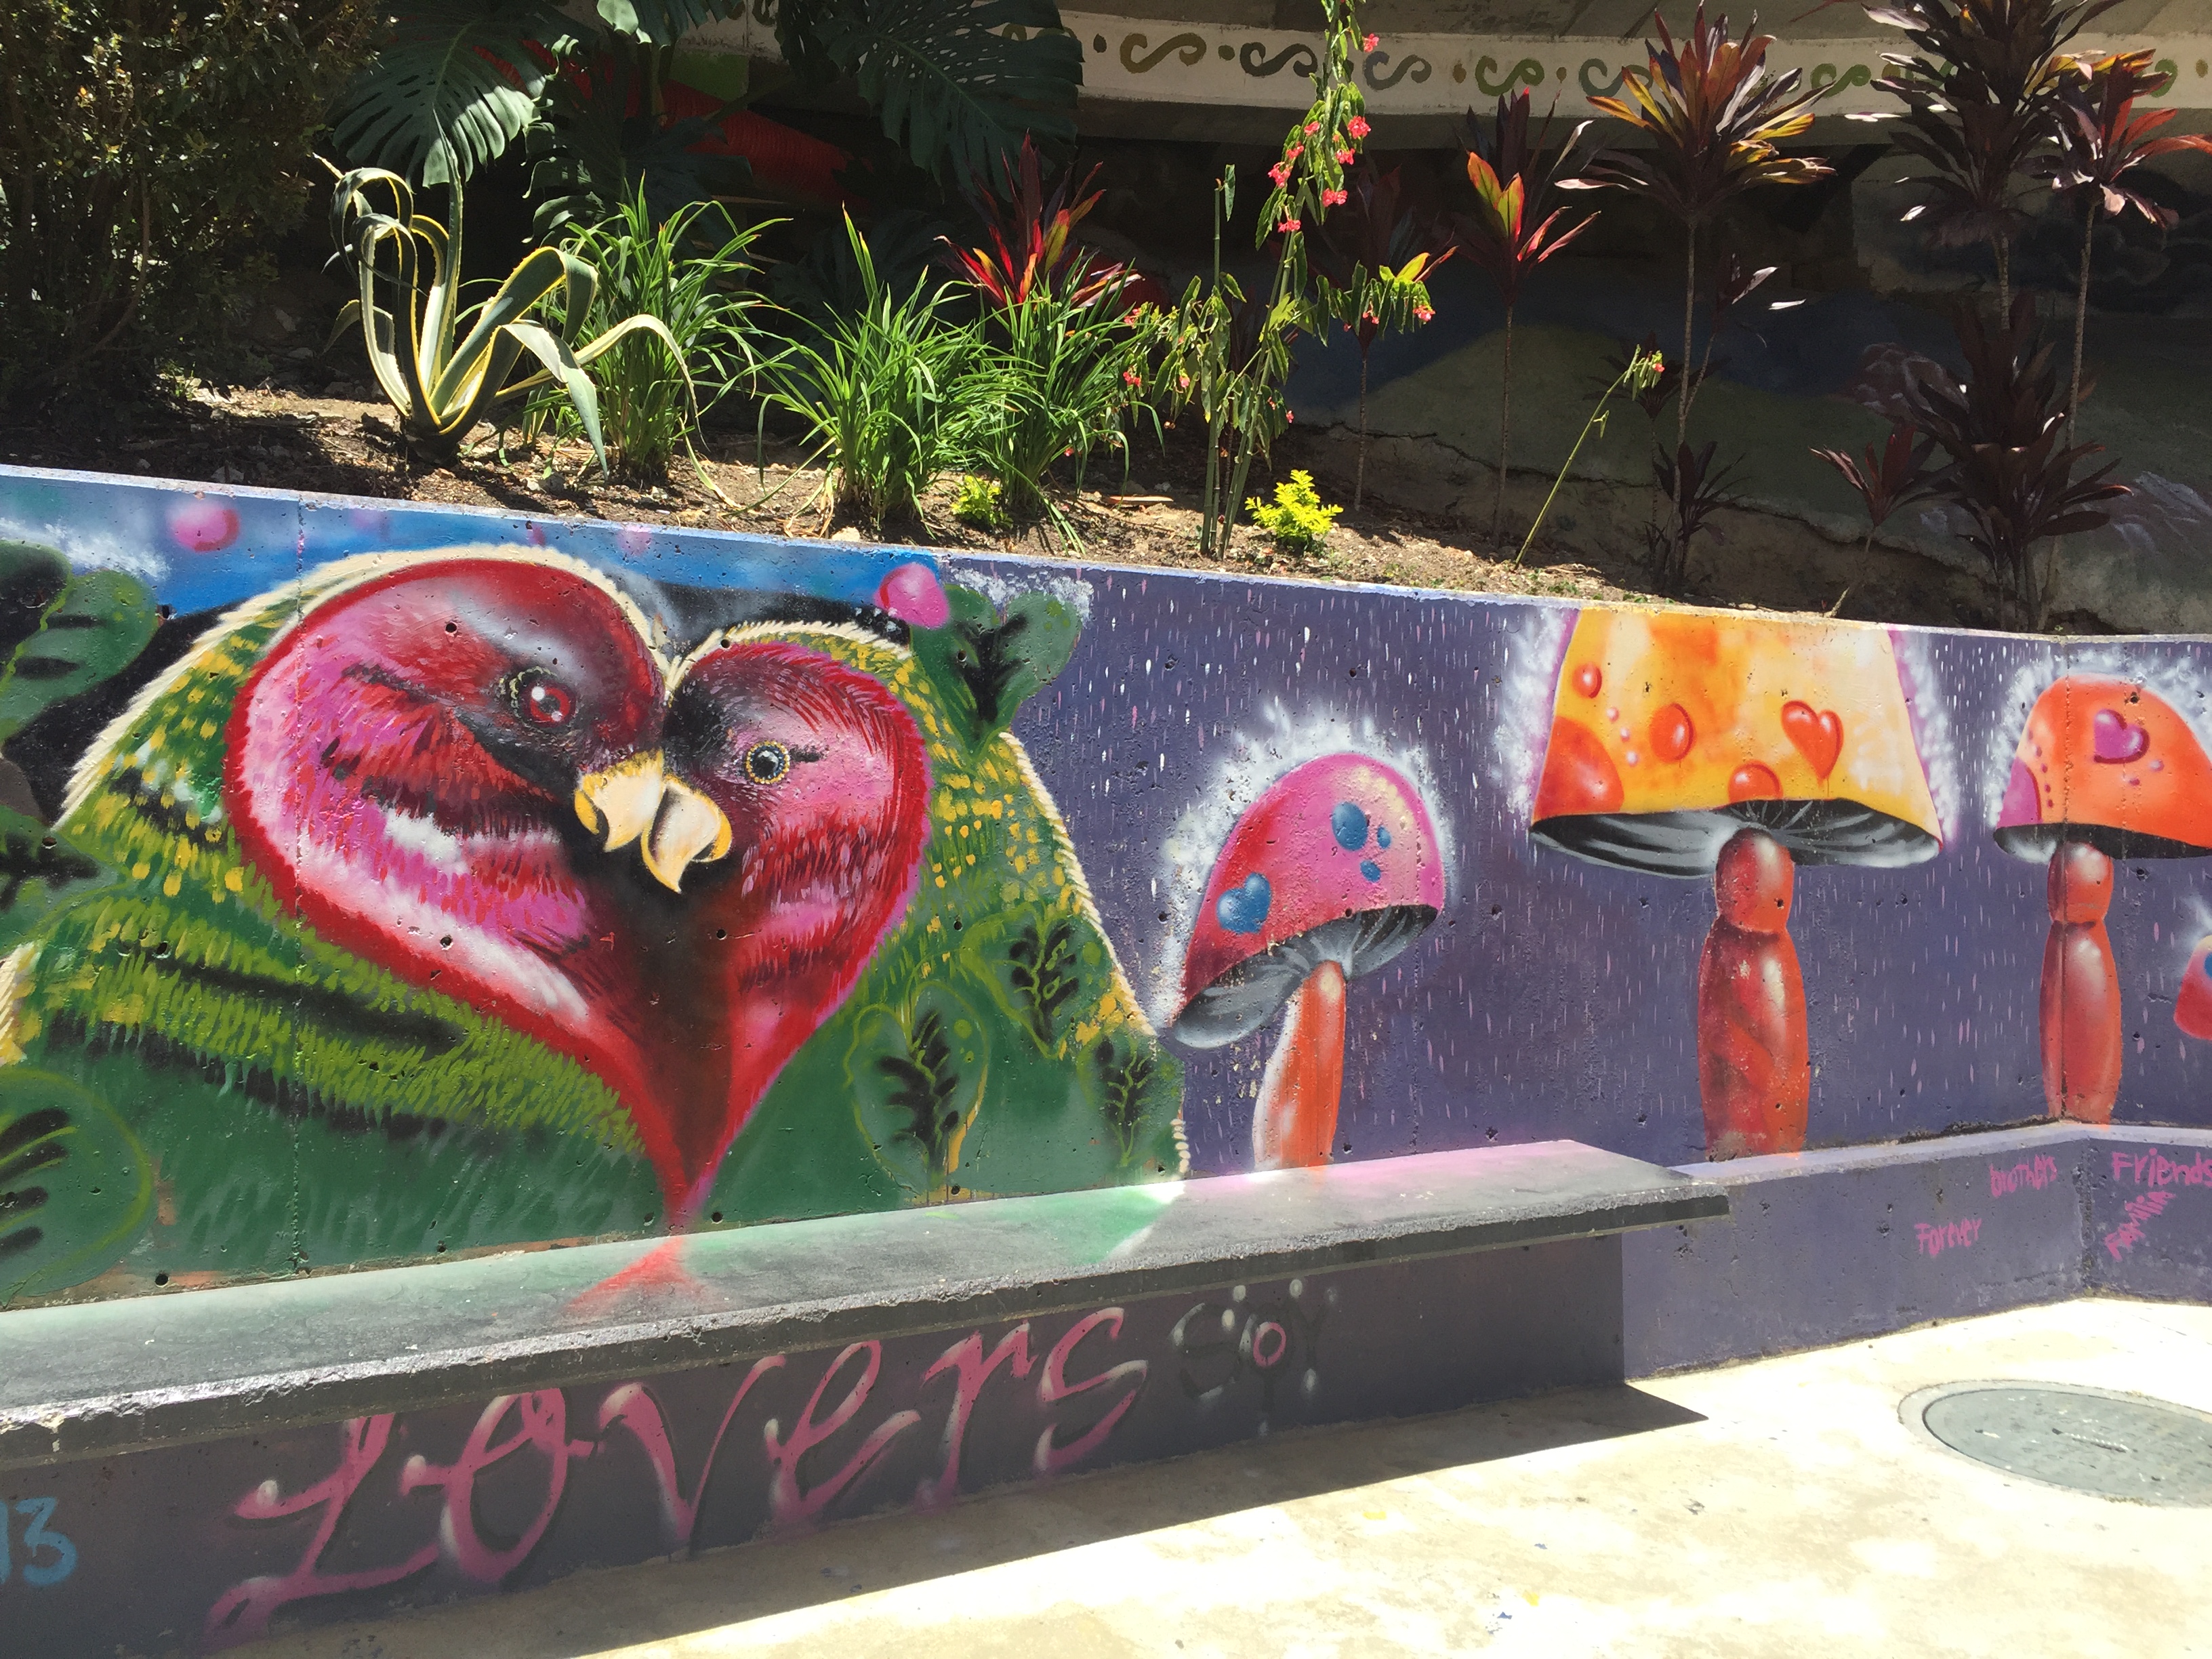
colombia, graffiti, street art, mural, art, organism, plant, visual arts